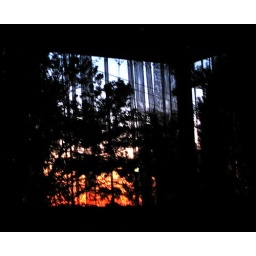
The setting sun seen through the window of the lounge room in my house in Box Hill, Melbourne.